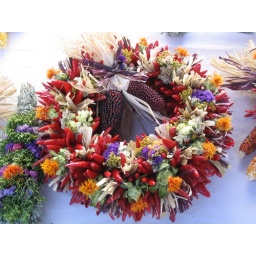
chiles and dried flowers on a wreath at the farmers' market in Santa Fe